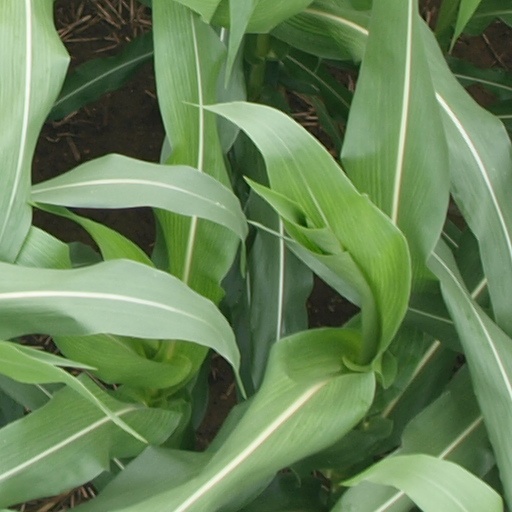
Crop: maize; corn